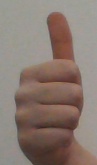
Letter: aleff